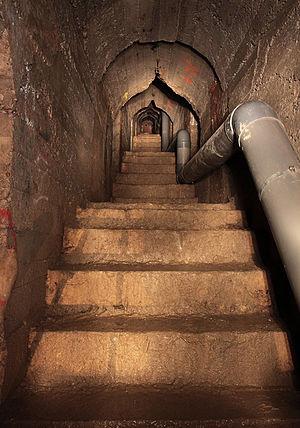
La ""colonne vertébrale"" supérieure"
Les arêtes de poisson, également galeries souterraines de la balme Saint-Clair ou parfois réseau des Fantasques, sont un réseau de galeries souterraines de Lyon composé d'une galerie principale et de trente-quatre galeries latérales, partant du Rhône à la rue Magneval. Une seconde colonne vertébrale est construite à l'aplomb de la première, mais sans desservir les arêtes.